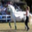
Label: horse